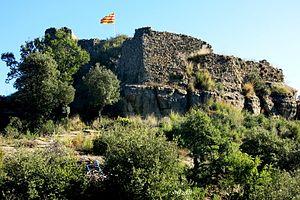
Le château d'Hostoles est un château fort médiéval en ruines situé sur la frontière de territoire entre les communes de Sant Feliu de Pallerols de Les Planes d'Hostoles, en Catalogne. Il est classé dans l'Inventaire du patrimoine architectural de Catalogne et déclaré monument historique en tant que bien culturel d'intérêt national depuis 1949.